Ali Pasha of Yanina

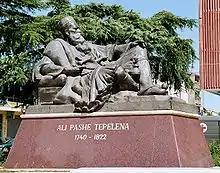
The statue of Ali Pasha in Tepelenë

They had achieved some stature by the 17th century; Ali's great-grandfather, Mustafa Yussuf from the Gjirokastër region, was a notable brigand, warrior and clan chieftain who eventually obtained the title of bey and possibly official recognition as the deputy governor of Tepelena. Ali's grandfather, Muhtar Bey, was also a bandit chieftain who fought both for and against the Ottoman Turks. Muhtar had died during the 1716 siege of Corfu. Ali's father, Veli Bey, was a local ruler of Tepelena. Through his grandfather, Murat of Këlcyrë, Ali Pasha was a descendant of Yakup Bey Muzaka.